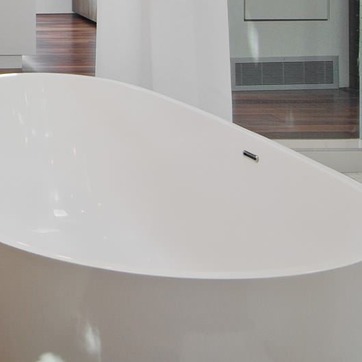
Material: ceramic